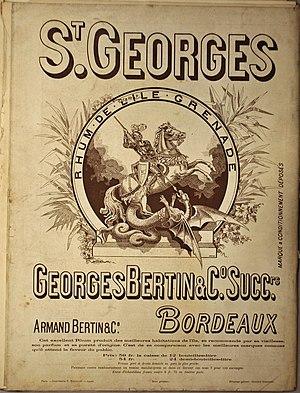
Page de Paris-Noël 1886-1887. Page publicitaire pour le Rhum St Georges de l'île Grenade.
La Grenade est un pays des Antilles. Sa capitale est Saint-Georges.